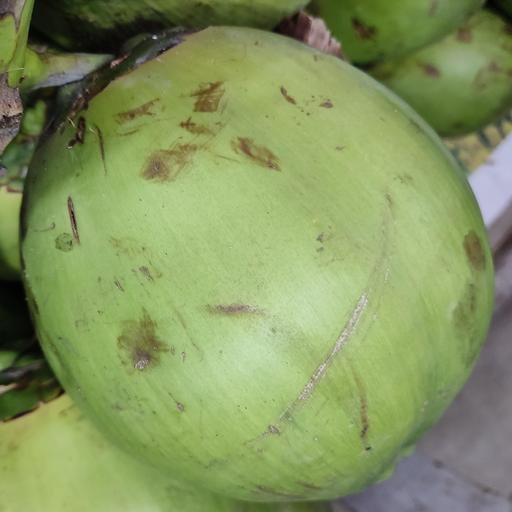
Crop type: Green Coconut